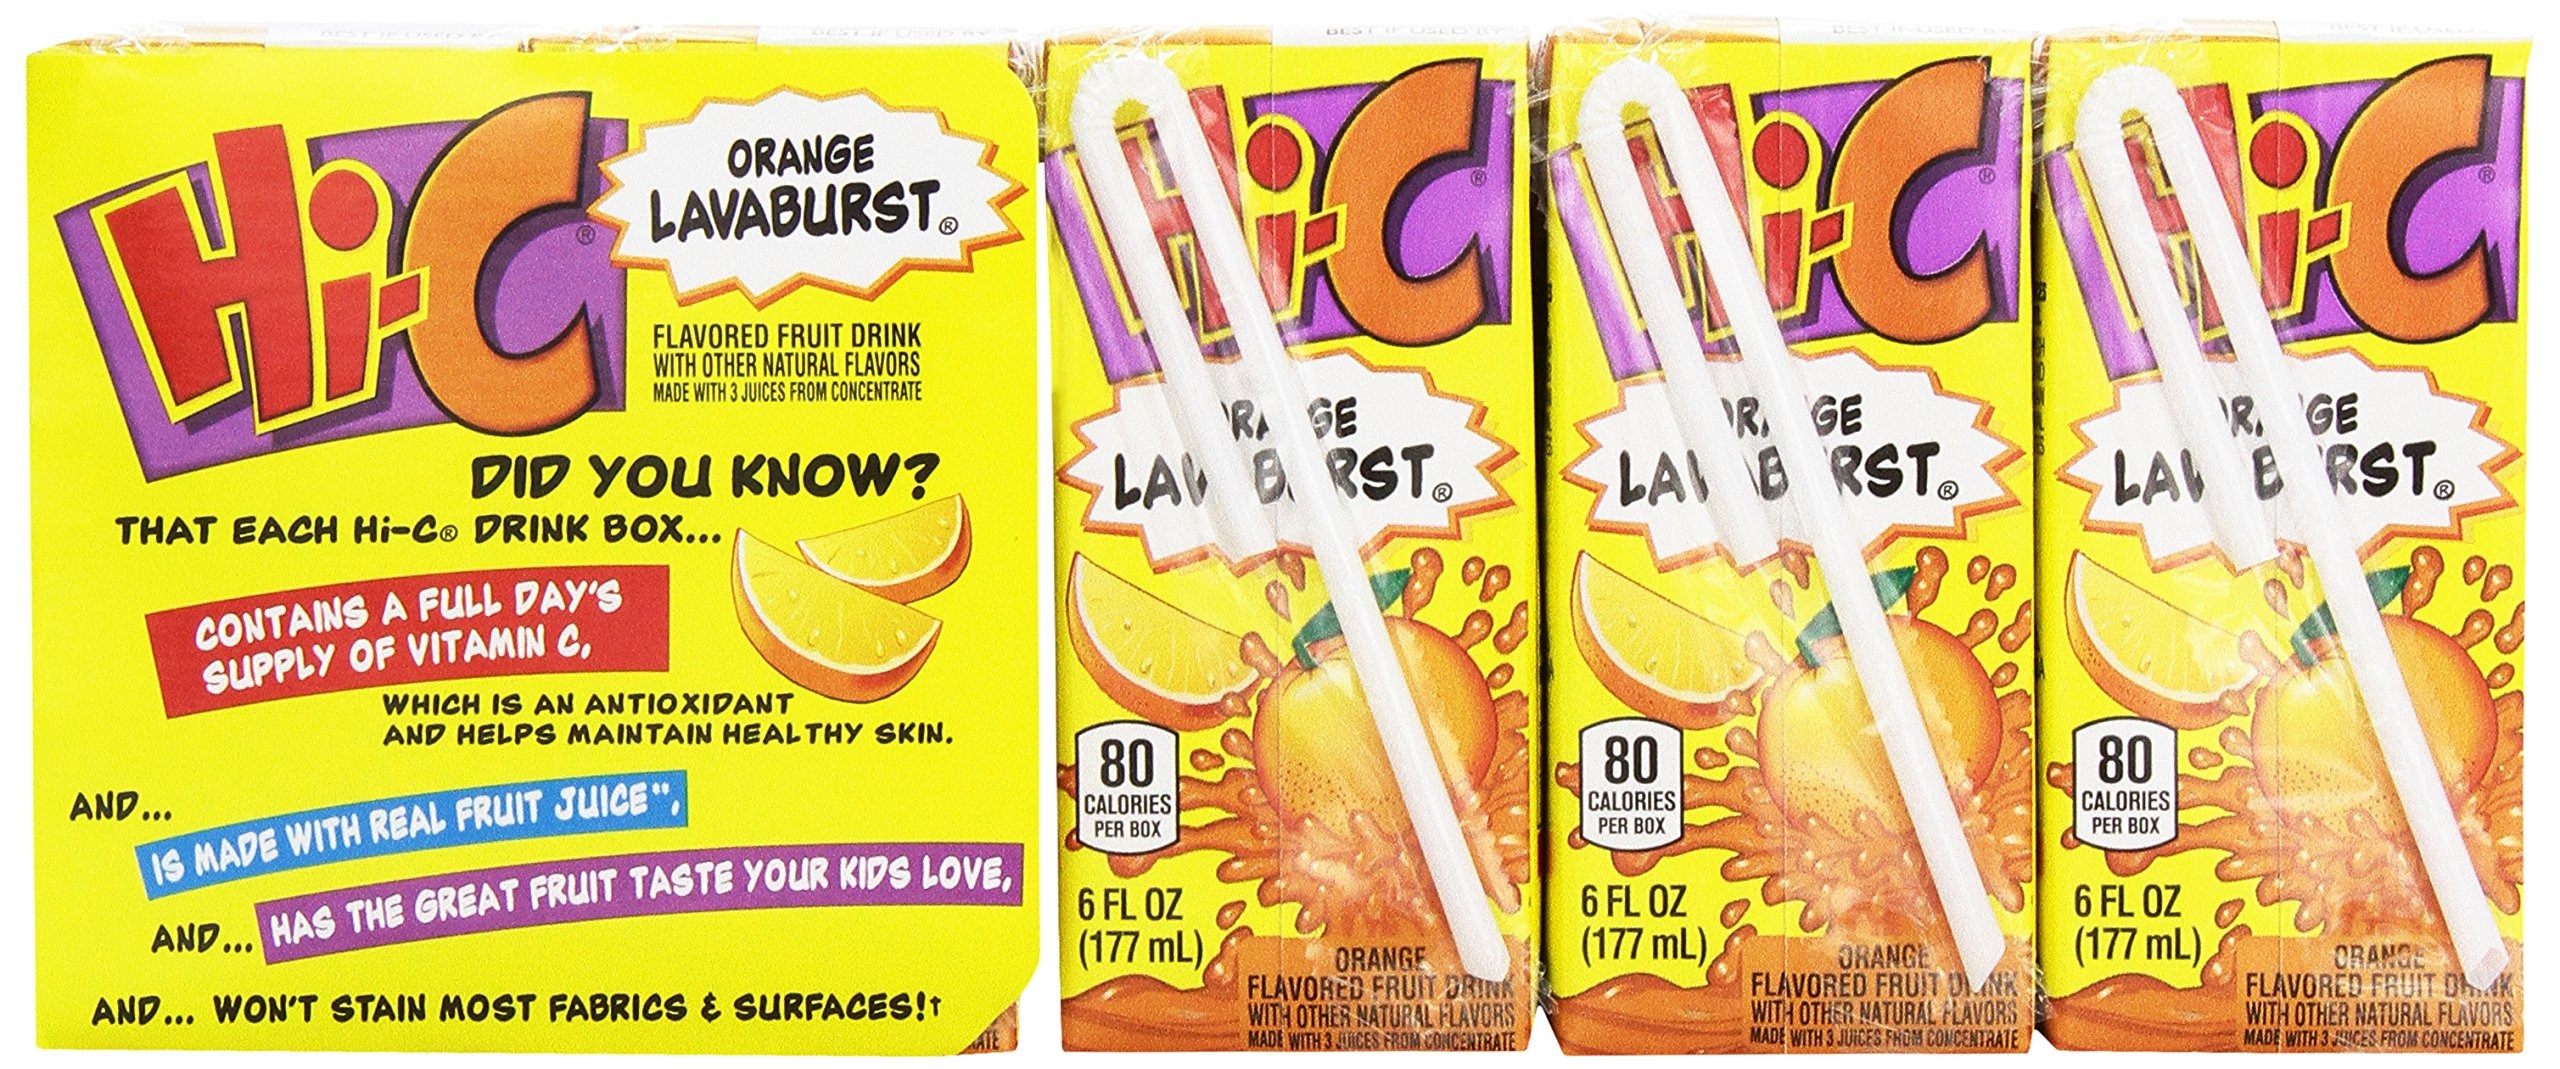
Item Name: Hi-C Orange, 60 oz
Bullet Point 1: Original flavor
Bullet Point 2: 60 oz
Value: 60.0
Unit: Ounce

Price: 2.54